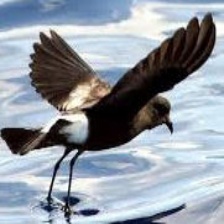
Species: ASHY STORM PETREL
Scientific name: OCEANODROMA HOMOCHROA